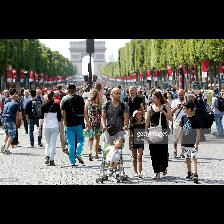
Label: Human